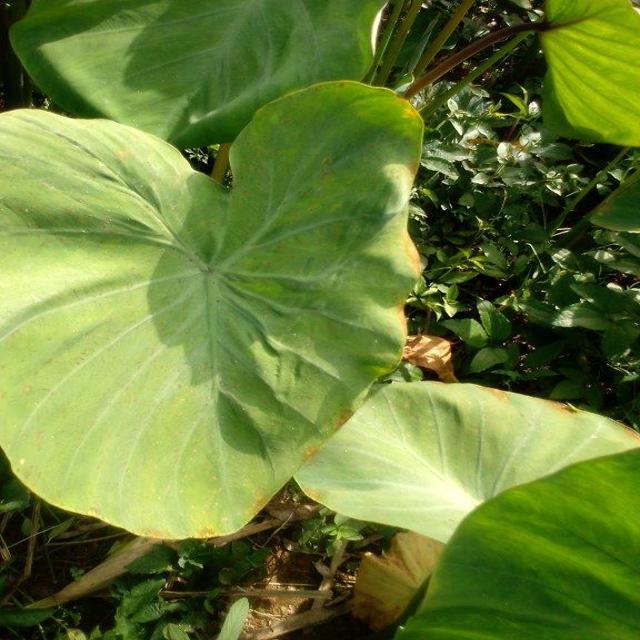
Label: Mid_Blight